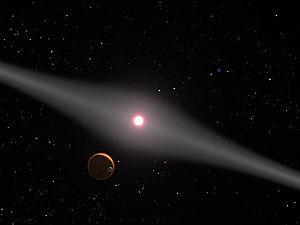
AU Microscopii est une petite étoile située à 32,3 années-lumière du Soleil, soit 8 fois plus loin que les étoiles les plus proches. La magnitude apparente visuelle de AU Microscopii est de 8,73, ce qui est trop faible pour qu'elle soit visible à l'oeil nu. Elle a reçu cette désignation car elle est située dans la constellation australe du Microscope et est une étoile variable. AU Microscopii possède un disque circumstellaire et au moins une planète.